Violet Manners, Duchess of Rutland

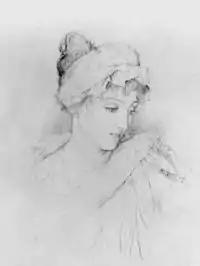
Lithograph of Norah Lindsay by Violet Manners, 1897

Violet was privately educated as a young girl, and her family encouraged her interest in art. While she had no formal training as an artist, she did spend a significant period of time on a visit to Italy.